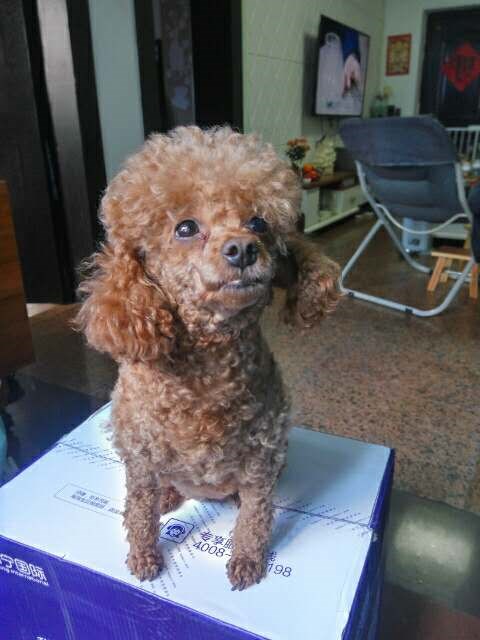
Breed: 2925-n000114-toy_poodle